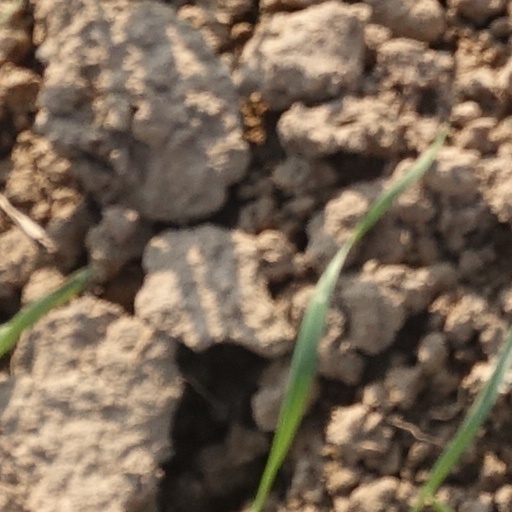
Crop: wheat